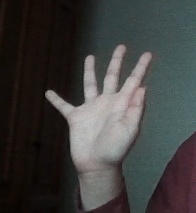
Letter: sheen